English land law

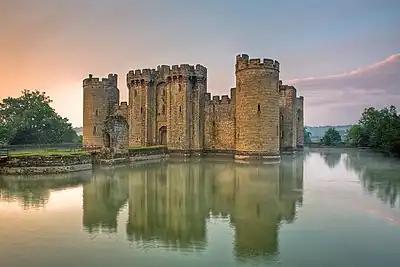
The metaphor that a "person's home is their castle" is recognised as a principle of English law, giving owners the right through crime, tort or judicial review against interference with their possessions.

However, for cohabiting couples, with or without children, who are not married or civil partners, only the common law was available to make a claim, and it has been slow to reach a position achieved for married couples under statute. In "Gissing v Gissing", a case before the passage of the family law statutes, a married couple had lived, worked and had a child together from 1935 to 1961 when the relationship broke down on his adultery. Mr Gissing had paid mortgage instalments and the property was in his name, although Mrs Gissing had made some home improvements. Lord Denning MR in the Court of Appeal held that because they had continued life as a joint venture, even though she had made no quantifiable money contribution, nevertheless Mrs Gissing would have a half share in the property under a constructive trust. The House of Lords reversed this decision, arguing that no "common intention" could be found, as was said to be needed, for her to share in the home's equity. Despite this, some cases creatively allowed for a constructive trust on the basis of "common intention" if unusual conduct was arguably evidence of wanting to share the home. In "Eves v Eves", the Court of Appeal (with Lord Denning MR) held that a lady who broke up a patio with a 14 lb sledgehammer must have been intended to share in the home's equity. In "Grant v Edwards", the Court of Appeal allowed a claim by Ms Grant who was explicitly told by her partner, Mr Edwards, that she could not be included on the house title deeds because it could affect her chances of a divorce proceedings. This was, said the court, apparently evidence that (if Ms Grant had had no divorce proceedings) the couple must have intended to share the house together. However, then in "Lloyds Bank plc v Rosset" the House of Lords halted development again. Lord Bridge held that only if (1) a spouse made direct contributions to a home's purchase price, or (2) a spouse had actually reached some agreement, however uncertain, that a claim for an equitable interest would succeed. This meant that Mrs Rosset, who was not on the title deeds, had made no financial contributions, but who had done much decorating work, could not claim an equitable interest in the home where she lived. This meant that the bank was entitled to repossess the home, following a default on Mr Rosset's mortgage loan, free from her interest in actual occupation. Nevertheless, if a court did acknowledge a spouse's contribution to the home, it could "inflate" the interest to whatever size possible (as under the 1970 and 1973 Acts). So in "Midland Bank plc v Cooke" the Court of Appeal held that although a joint gift of £1100 to Mr and Mrs Cooke only represented 6% of the home's value, Mrs Cooke's interest could be raised to one half. This meant that Midland Bank was entitled only to half the equity value of the home after Mr Cooke defaulted on a loan with them.